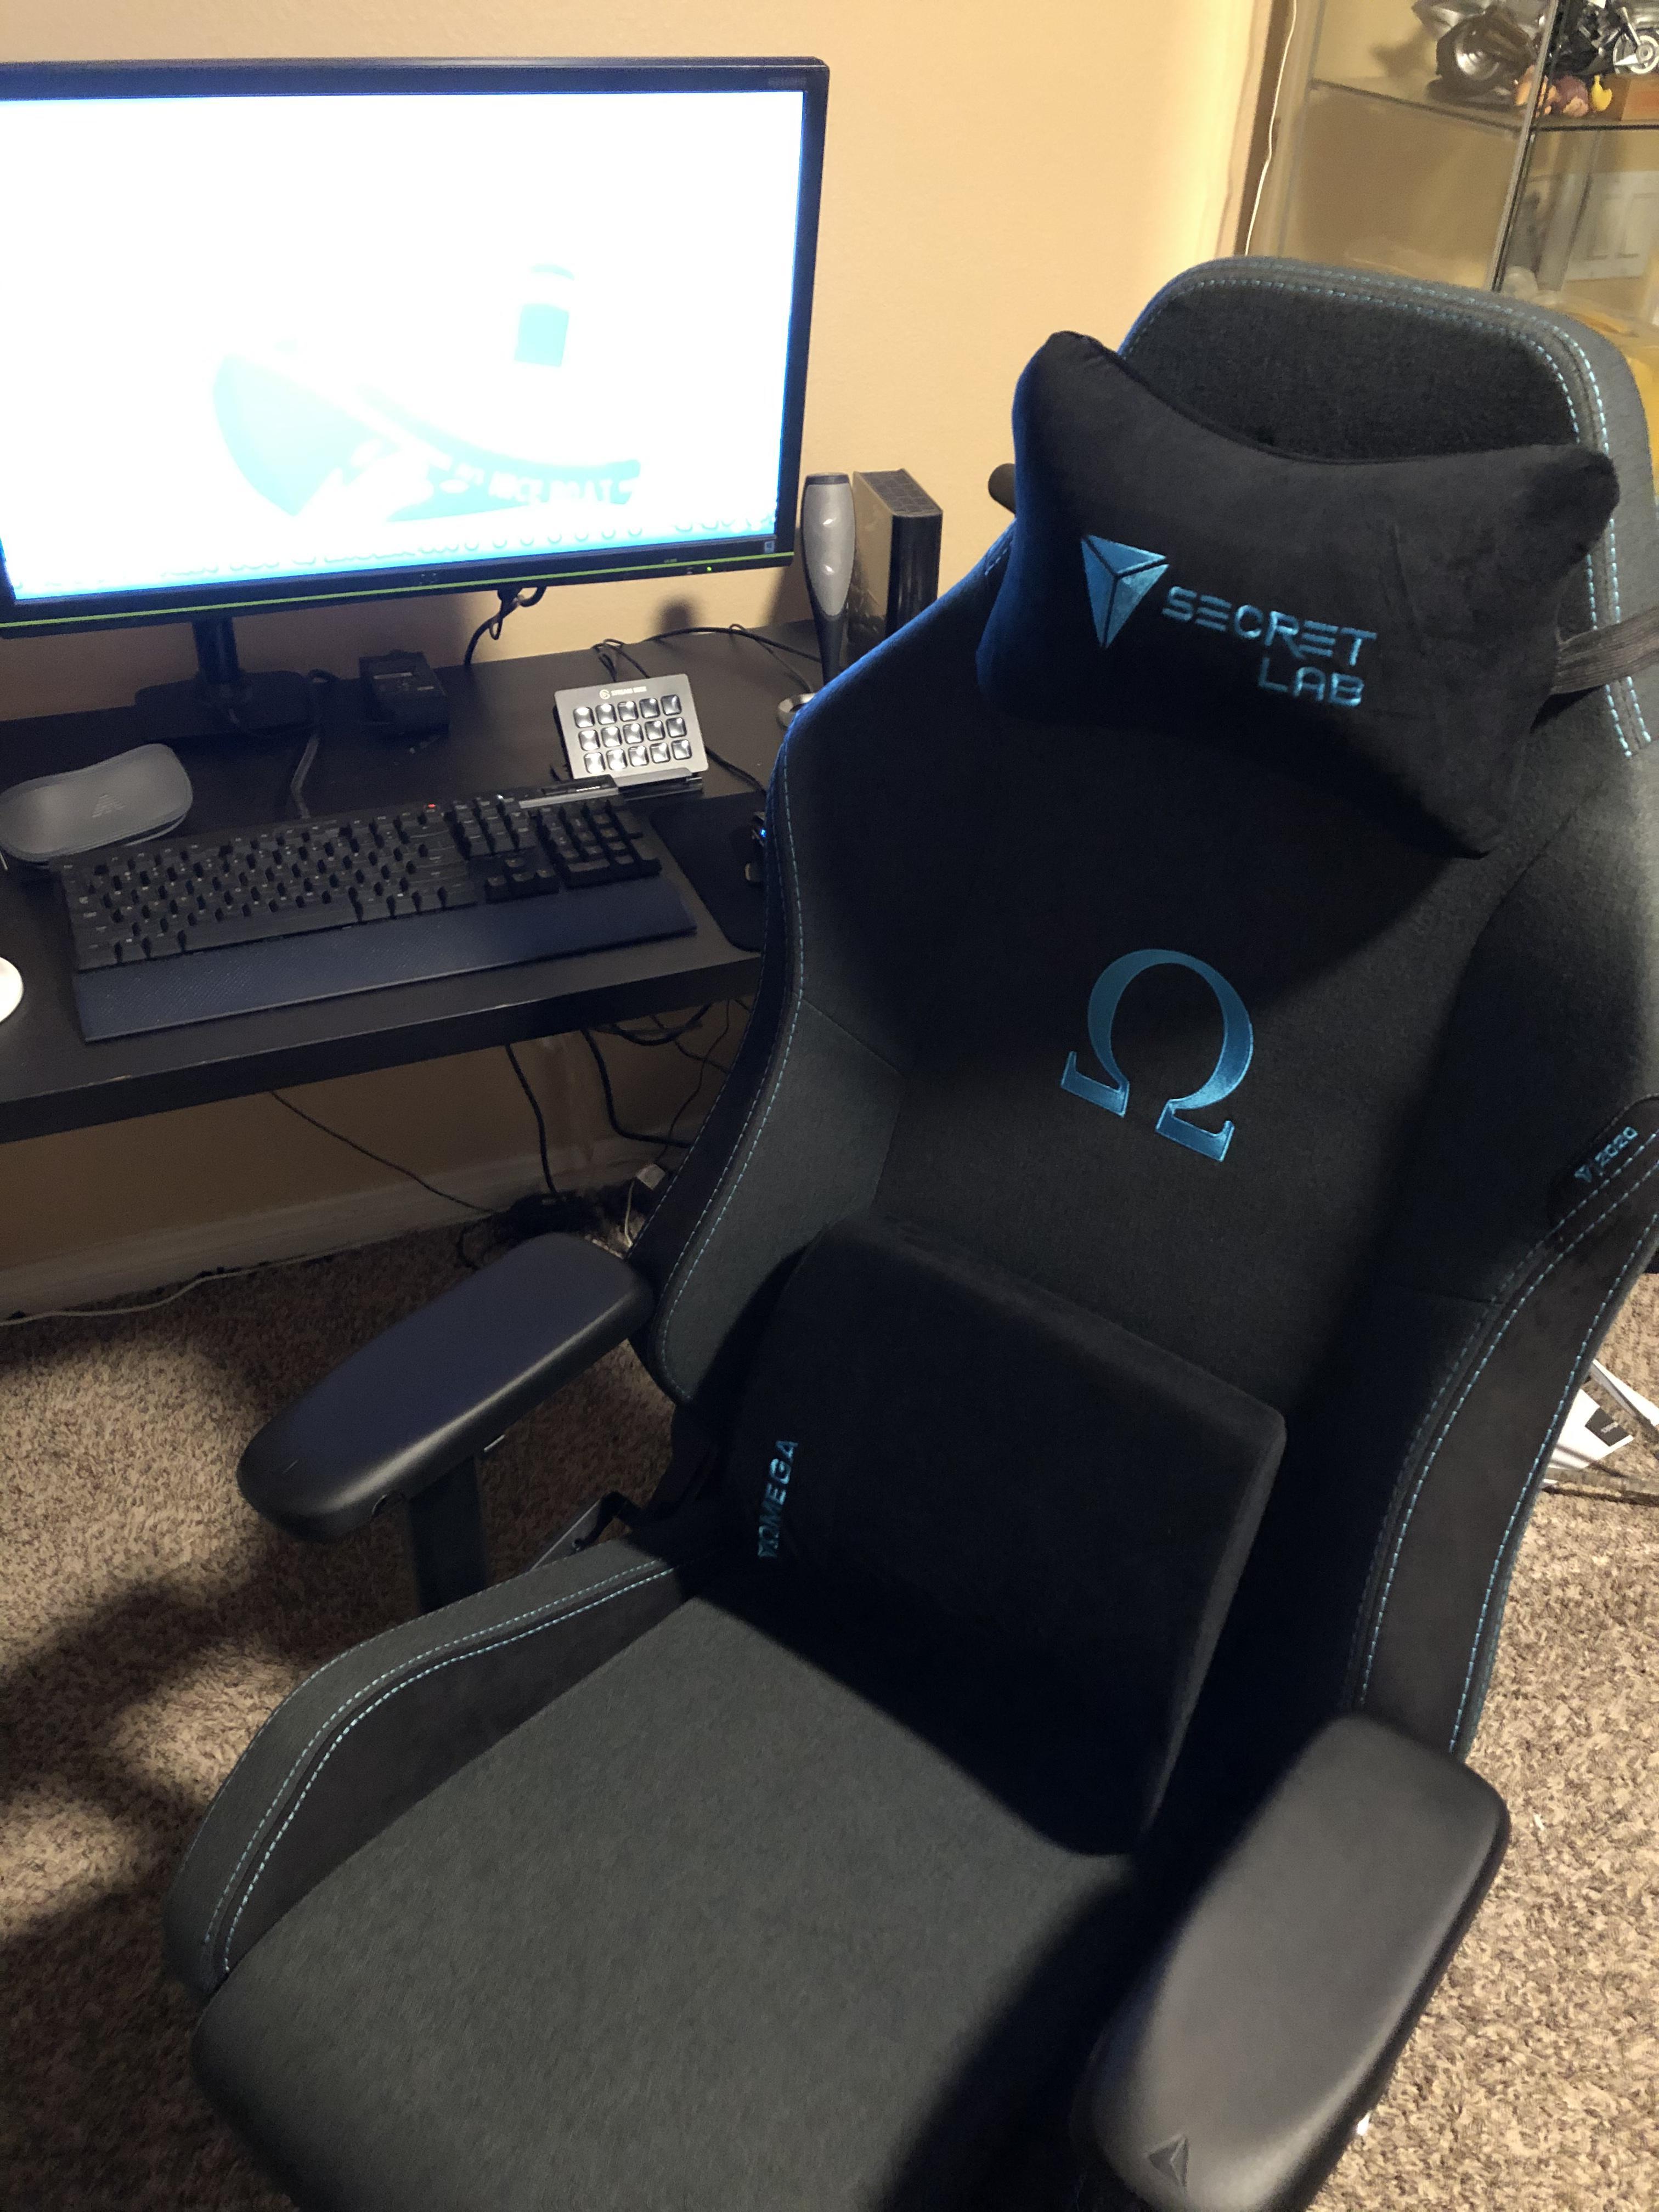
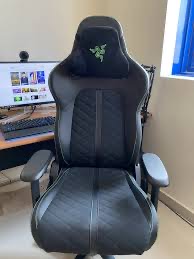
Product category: items_chair
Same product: no